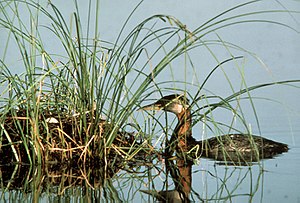
Gråstrubet lappedykker
Den gråstrubede lappedykker er en fugleart i familien lappedykkere. Fuglen er 40-46 cm lang og har et vingefang på 77-85 cm. Den yngler ved ferskvandssøer i Europa, det vestlige Asien og det nordvestlige Nordamerika. I Danmark, der ligger nær artens europæiske vestgrænse, yngler gråstrubet lappedykker ret almindeligt, især i småsøer med rør langs bredden.